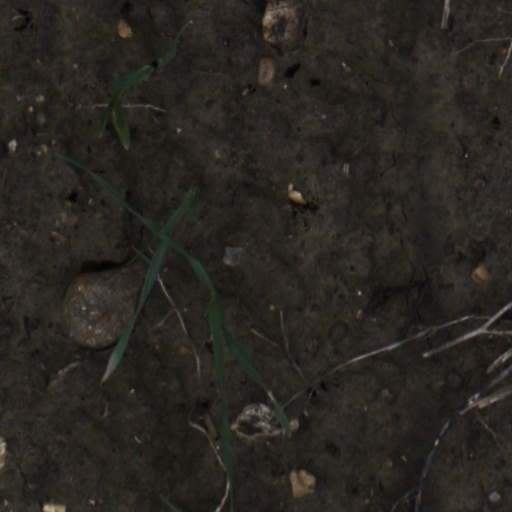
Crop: wheat